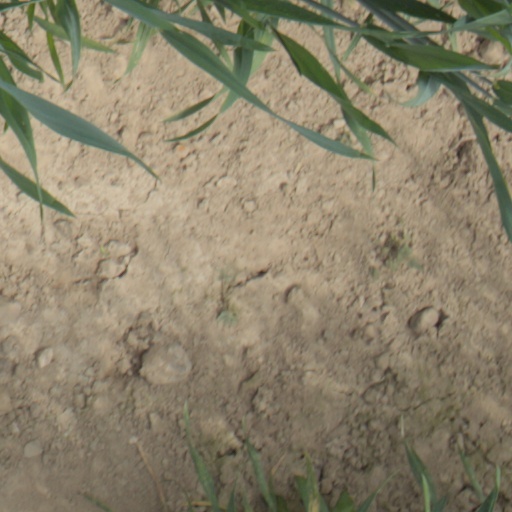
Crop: wheat